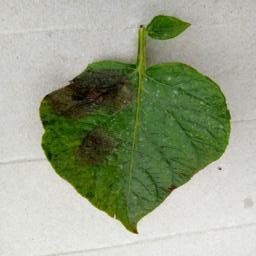
Etiqueta: Late Blight